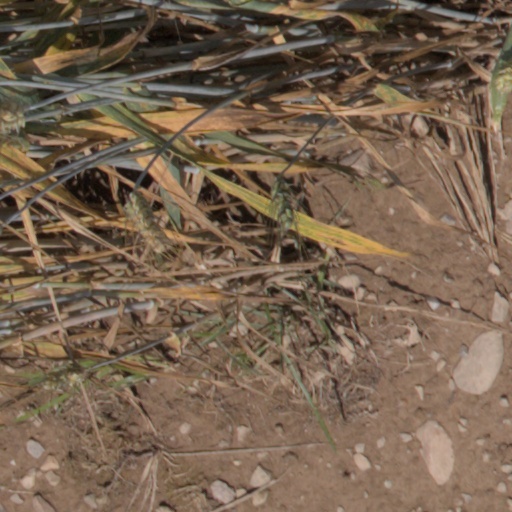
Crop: wheat